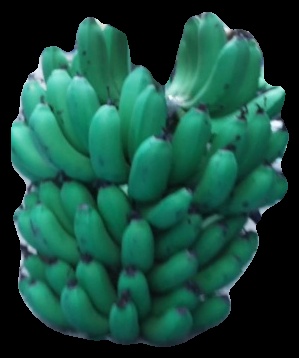
Variety: pachbale
Grade: grade2